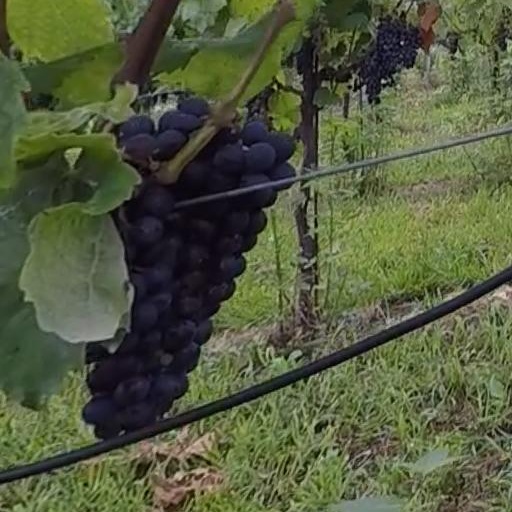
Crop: grape